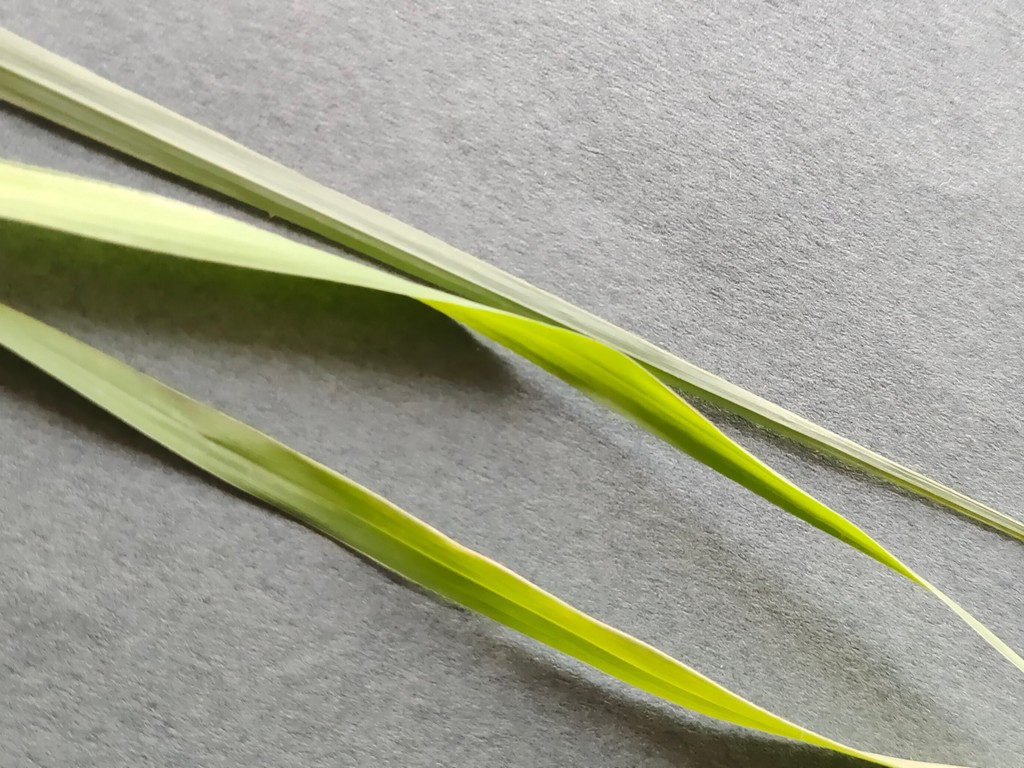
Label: Healthy